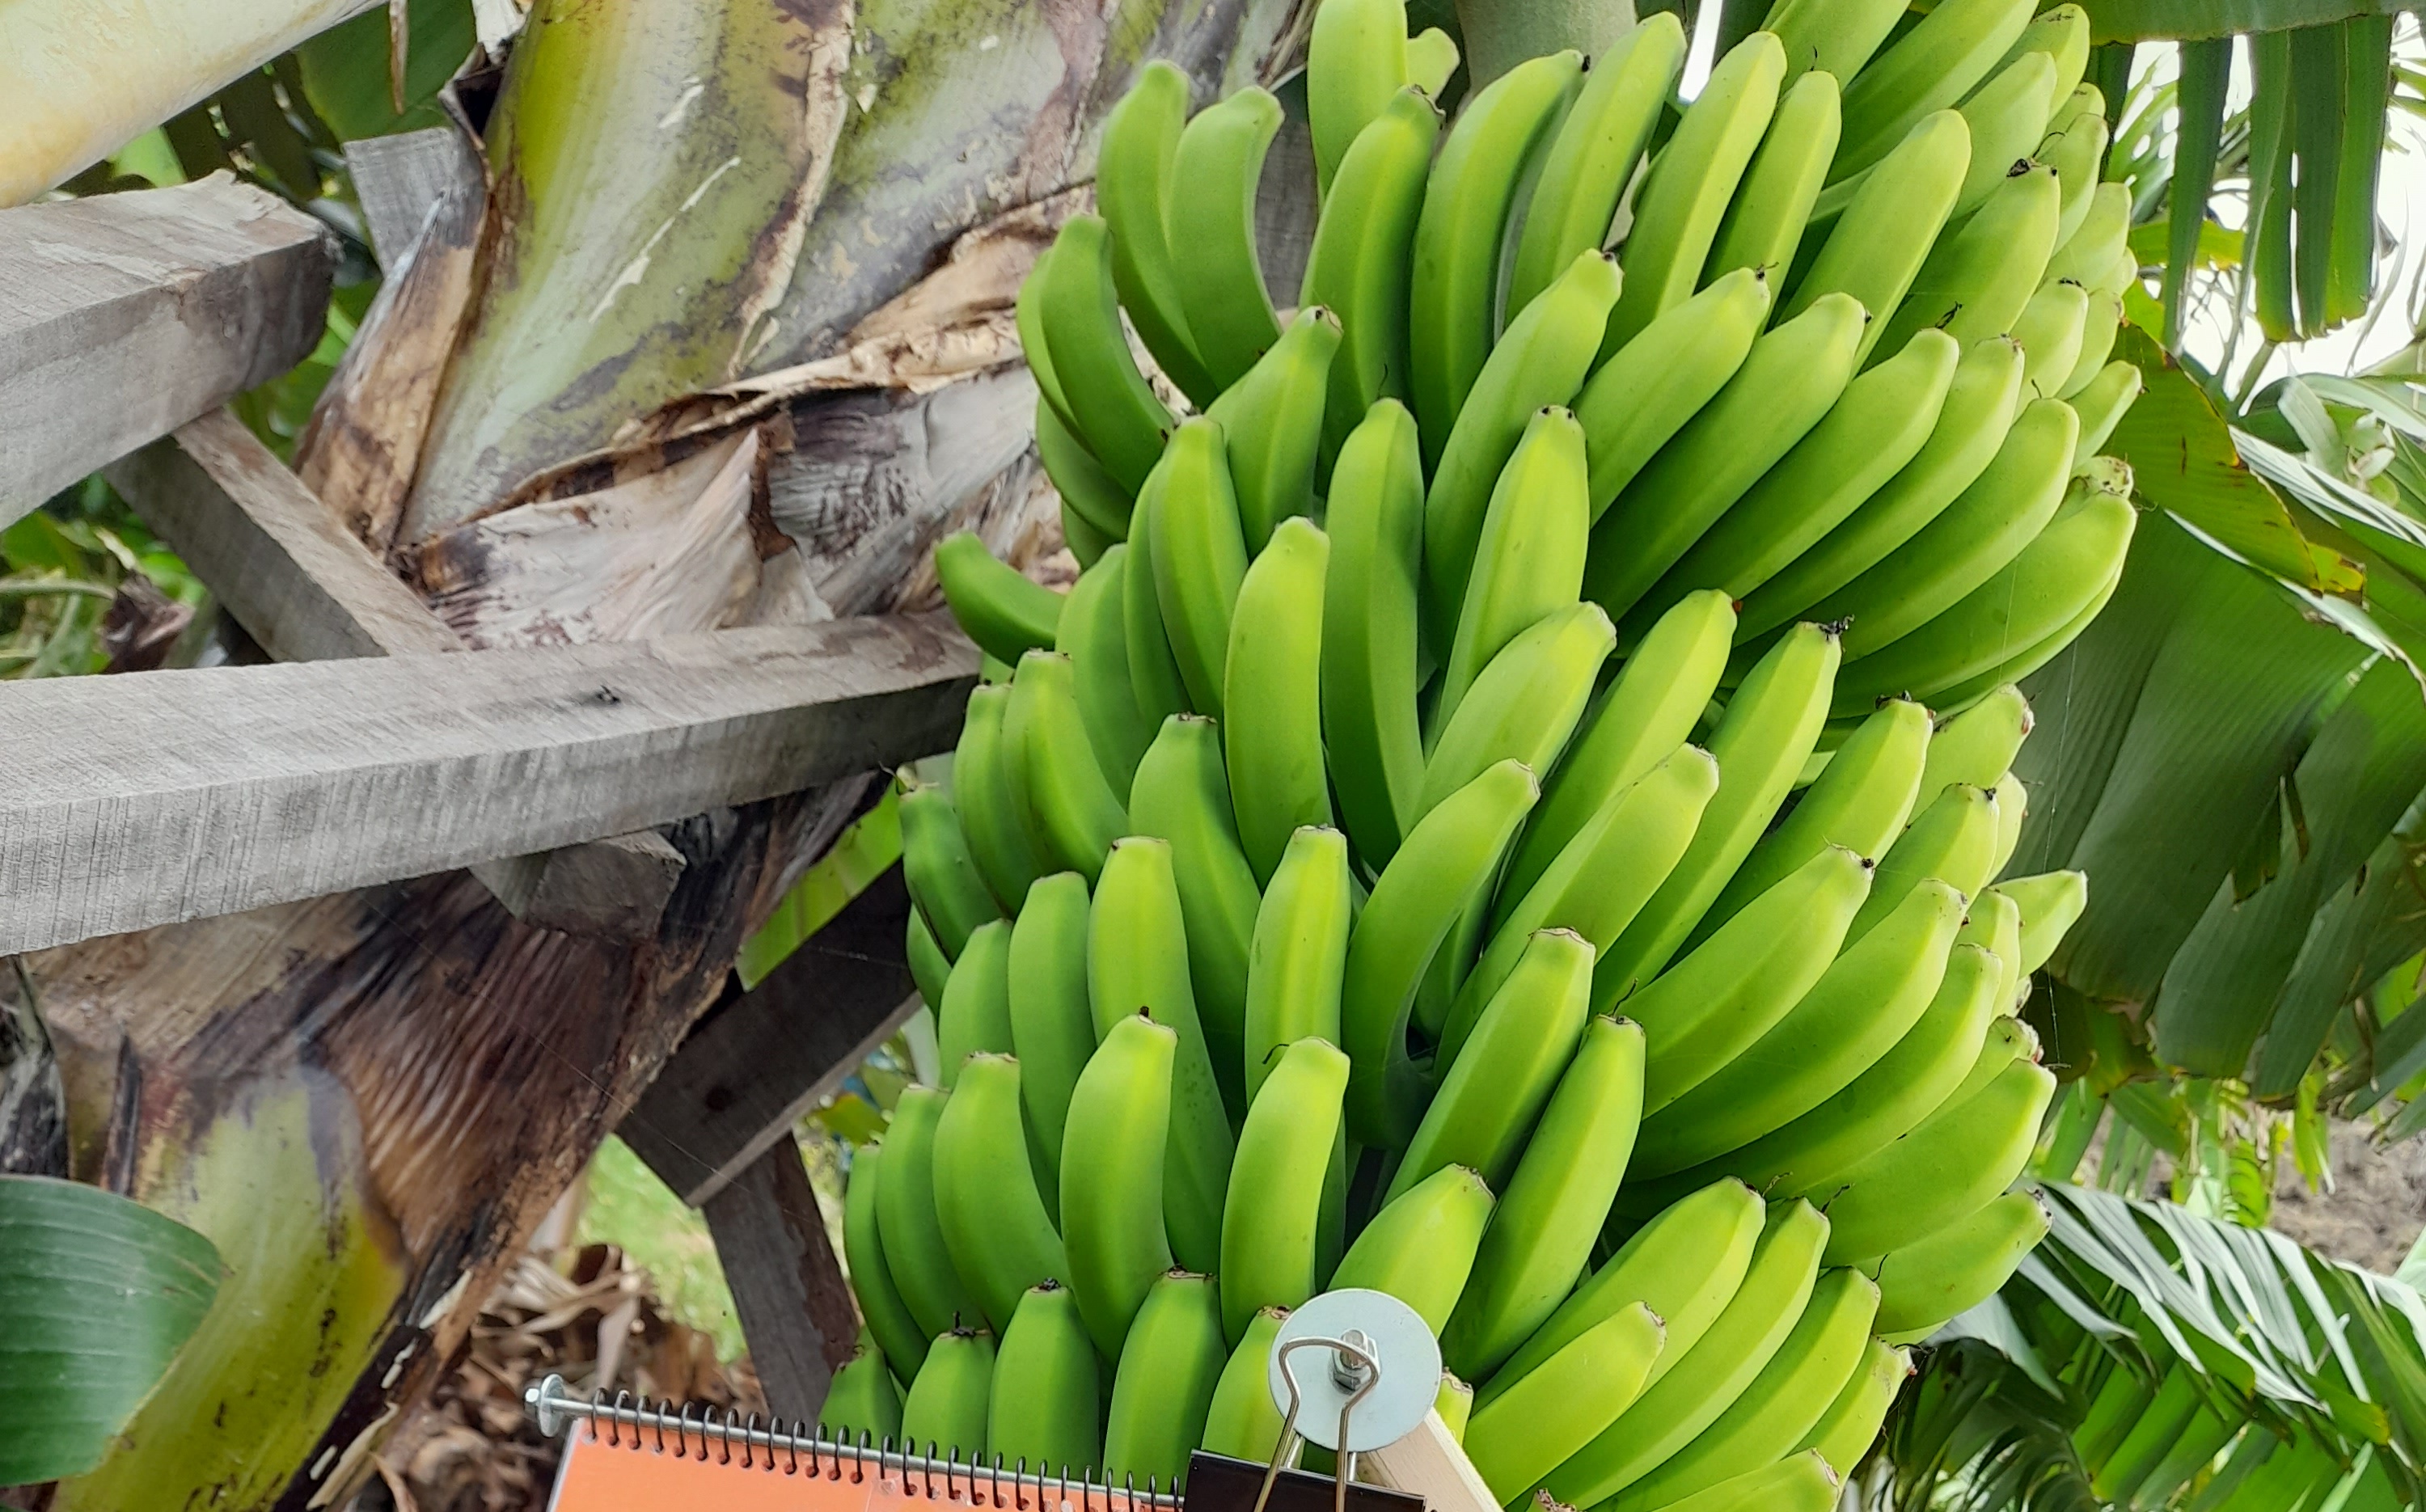
Label: Keep